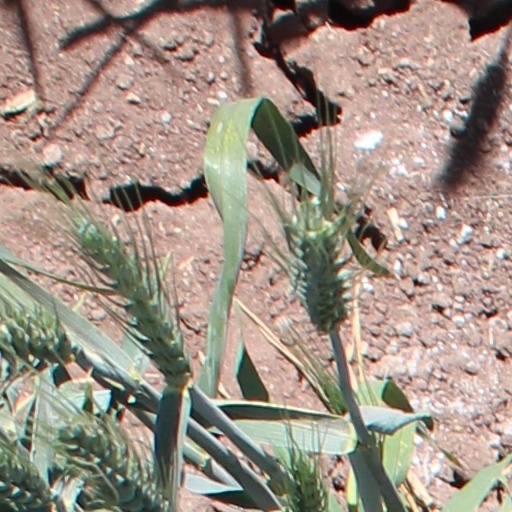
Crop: wheat